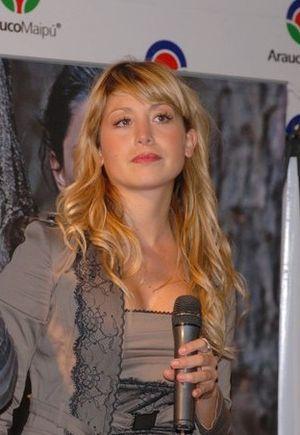
Yamna Carolina Lobos Astorga est une danseuse chilienne populaire, connue pour sa participation au programme télévisé Rojo Fama Contrafama.